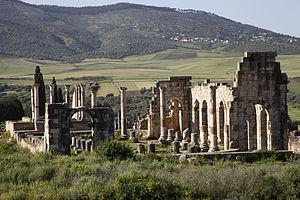
La civilisation romaine a laissé de nombreuses traces monumentales et archéologiques dans les régions autrefois soumises à Rome. La solidité des constructions a permis à un certain nombre d'entre elles de résister aux assauts du temps et des hommes, parfois grâce à des détournements fonctionnels qui ont évité qu'elles ne soient considérées que comme des carrières de pierre faciles à exploiter - ce qui fut assez souvent le cas.
Habité dès la préhistoire par des populations berbères, le Maroc et son territoire ont connu des peuplements phéniciens, carthaginois, romains, vandales, byzantins et arabes. C'est en 788, lors de son exil qu'Idris Iᵉʳ, fuyant les persécutions du califat des Abbassides, a donné naissance à un État dans le Maghreb al-Aqsa. Depuis, le Maroc a toujours gardé, si ce n'est une indépendance absolue, du moins une très forte autonomie.
Le patrimoine culturel du Maroc est protégé conformément à la Loi 19-05 et la Loi 22-80, qui rapportent les Monuments Historiques et les Sites classés. L'Inventaire National du Patrimoine Culturel, est maintenue par l'Institut National des Sciences de l'Archéologie et du Patrimoine.
Cette chronologie de Meknès liste les principaux événements historiques de la ville de Meknès, au Maroc.